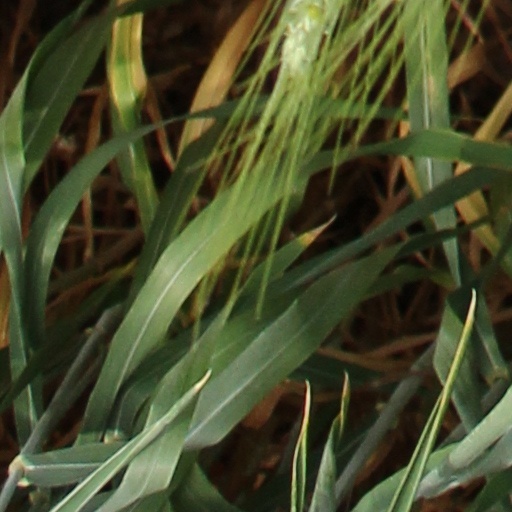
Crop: wheat